Elisabeth Cruciger

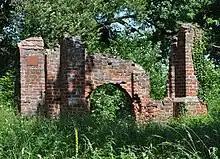
Ruins of Marienbusch Abbey

Elisabeth Cruciger (also spelled Kreuziger, Creutziger etc.; née von Meseritz) ( – 2 May 1535), a German writer, was the first female poet and hymnwriter of the Protestant Reformation and a friend of Martin Luther.